Erik Jones

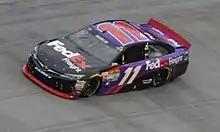
Jones made his unofficial Sprint Cup Series debut in substitution for Denny Hamlin.

Jones unofficially debuted in the Sprint Cup Series during the 2015 Food City 500, when he relieved Denny Hamlin in the No. 11 due to Hamlin's neck spasms. After taking over the car, which had been in fifth, he dropped to 37th for the restart, and despite falling to the point where he was two laps down, Jones managed to finish the race in 26th. Since Hamlin started the race, he was credited with the 26th-place finish.